Haraldr Óláfsson

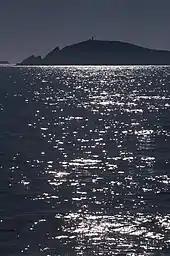
Sumburgh Head. Haraldr is said to have drowned nearby in Sumburgh Roost, a dangerous tidal race called "" by "Hákonar saga Hákonarsonar", now known to Shetlanders as Da Roost.

Like his father before him, and his brother Magnús after him, Haraldr was knighted by Henry. The chronicle claims that the event took place in 1247, and elaborates that Haraldr returned home with "much honour, and great gifts". Contemporary English administrative records, however, reveal that the deed took place early in 1246. Specifically, a letter of safe-conduct, issued by the English king on 9 January 1246, orders that Haraldr was to be given safe-passage through England until Pentecost (27 May 1246). Similarly, the thirteenth-century "Chronica majora" reports that Henry confirmed the honour of knighthood upon Haraldr on Easter day that year. Numerous titles were accorded to the kings of the Crovan dynasty. The style apparently preferred by Haraldr's father was '. As for Haraldr and Magnús, they appear to have favoured the variant form '. According to the seventeenth-century antiquarians William Camden and John Selden, this title appeared on the legend of seals borne by the dynasty. It is unknown whose emblems these men were referring to, although they may well have been those of Haraldr. These titles are an equivalent of the Gaelic title ' ("king of the islands of the foreigners") first recorded in 989, a style almost certainly referring to Mann and the Hebrides. Other sources accord Haraldr similar titles. The Icelandic annals, for example, style him "'" ("king of the Hebrides").